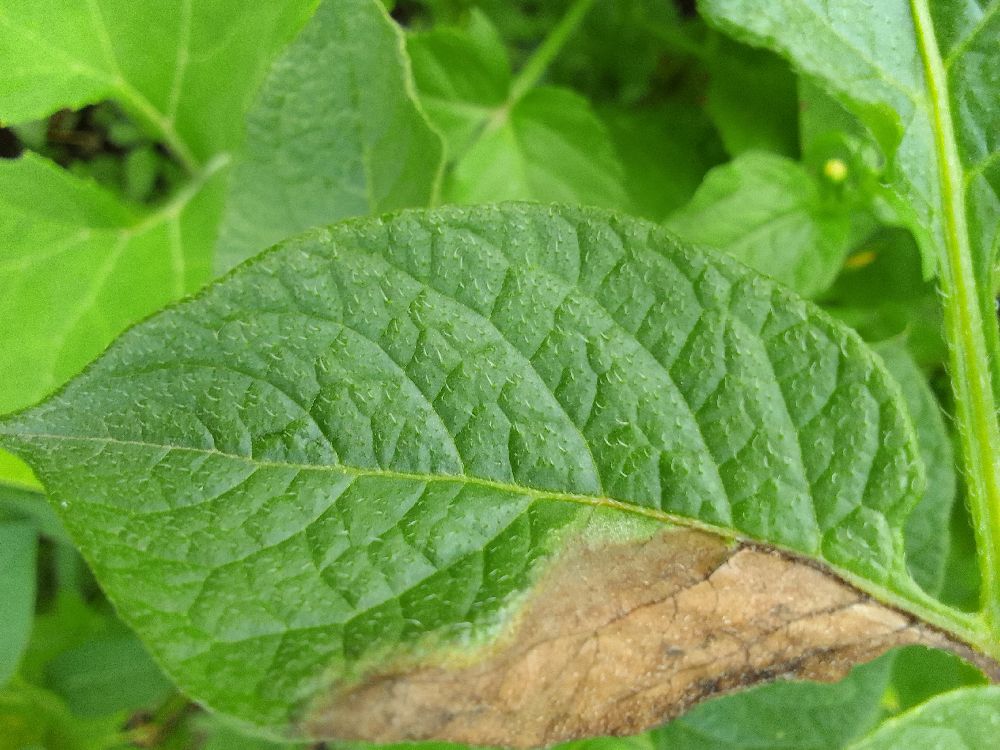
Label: Late blight